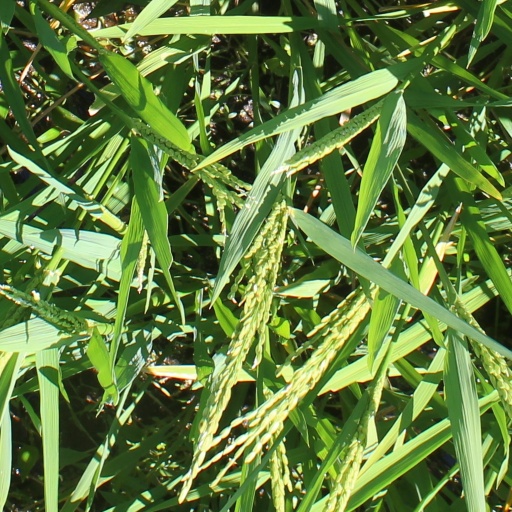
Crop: rice